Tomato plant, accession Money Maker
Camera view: vertical (180 deg); turntable rotation: 300 degrees
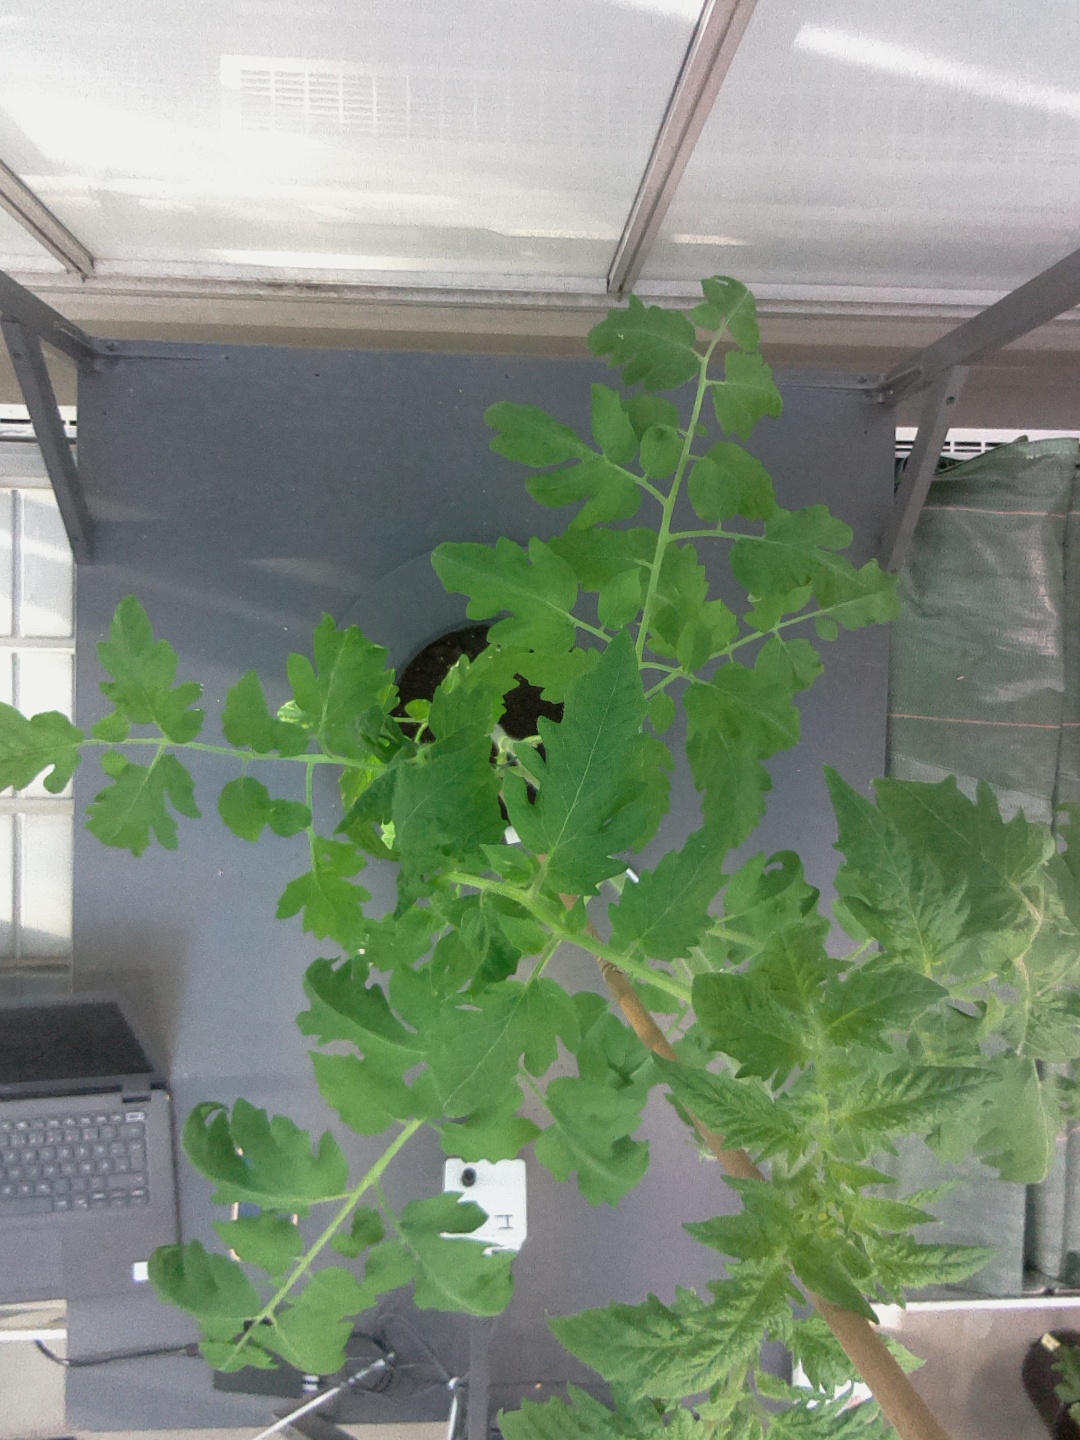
BBCH growth stage 60: First flowers open